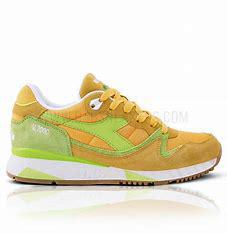
Brand: Diadora
Model: V7000